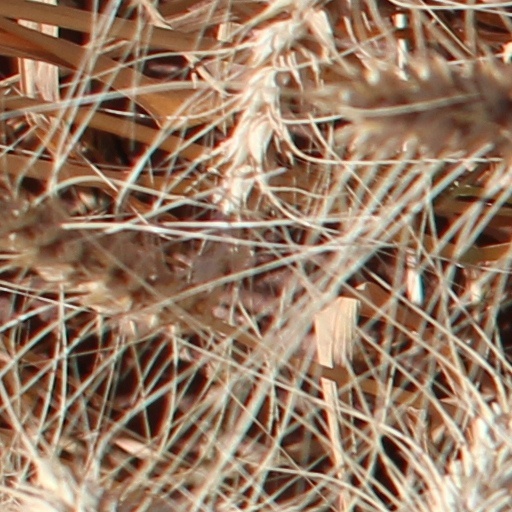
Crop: wheat